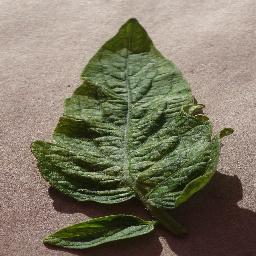
Label: Tomato___Spider_mites Two-spotted_spider_mite